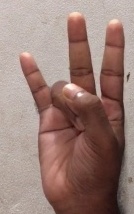
ASL sign: 7